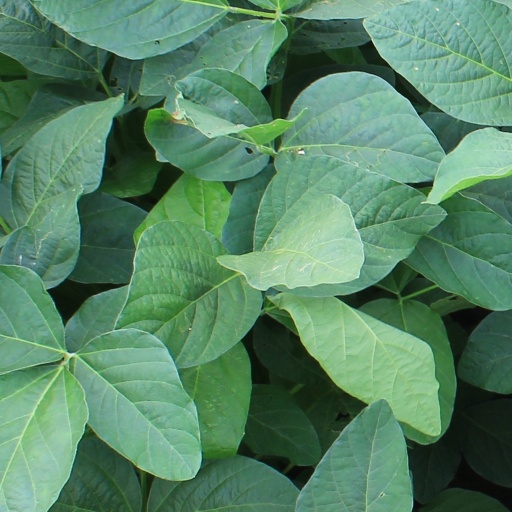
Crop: soybean